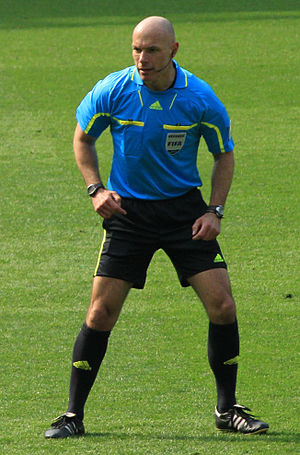
Howard Webb
Howard Webb i marts 2011
Howard Melton Webb er en engelsk fodbolddommer som dømmer i den bedste engelske fodboldliga, Premier League. Han har dømt internationalt som FIFA-dommer siden 2005.